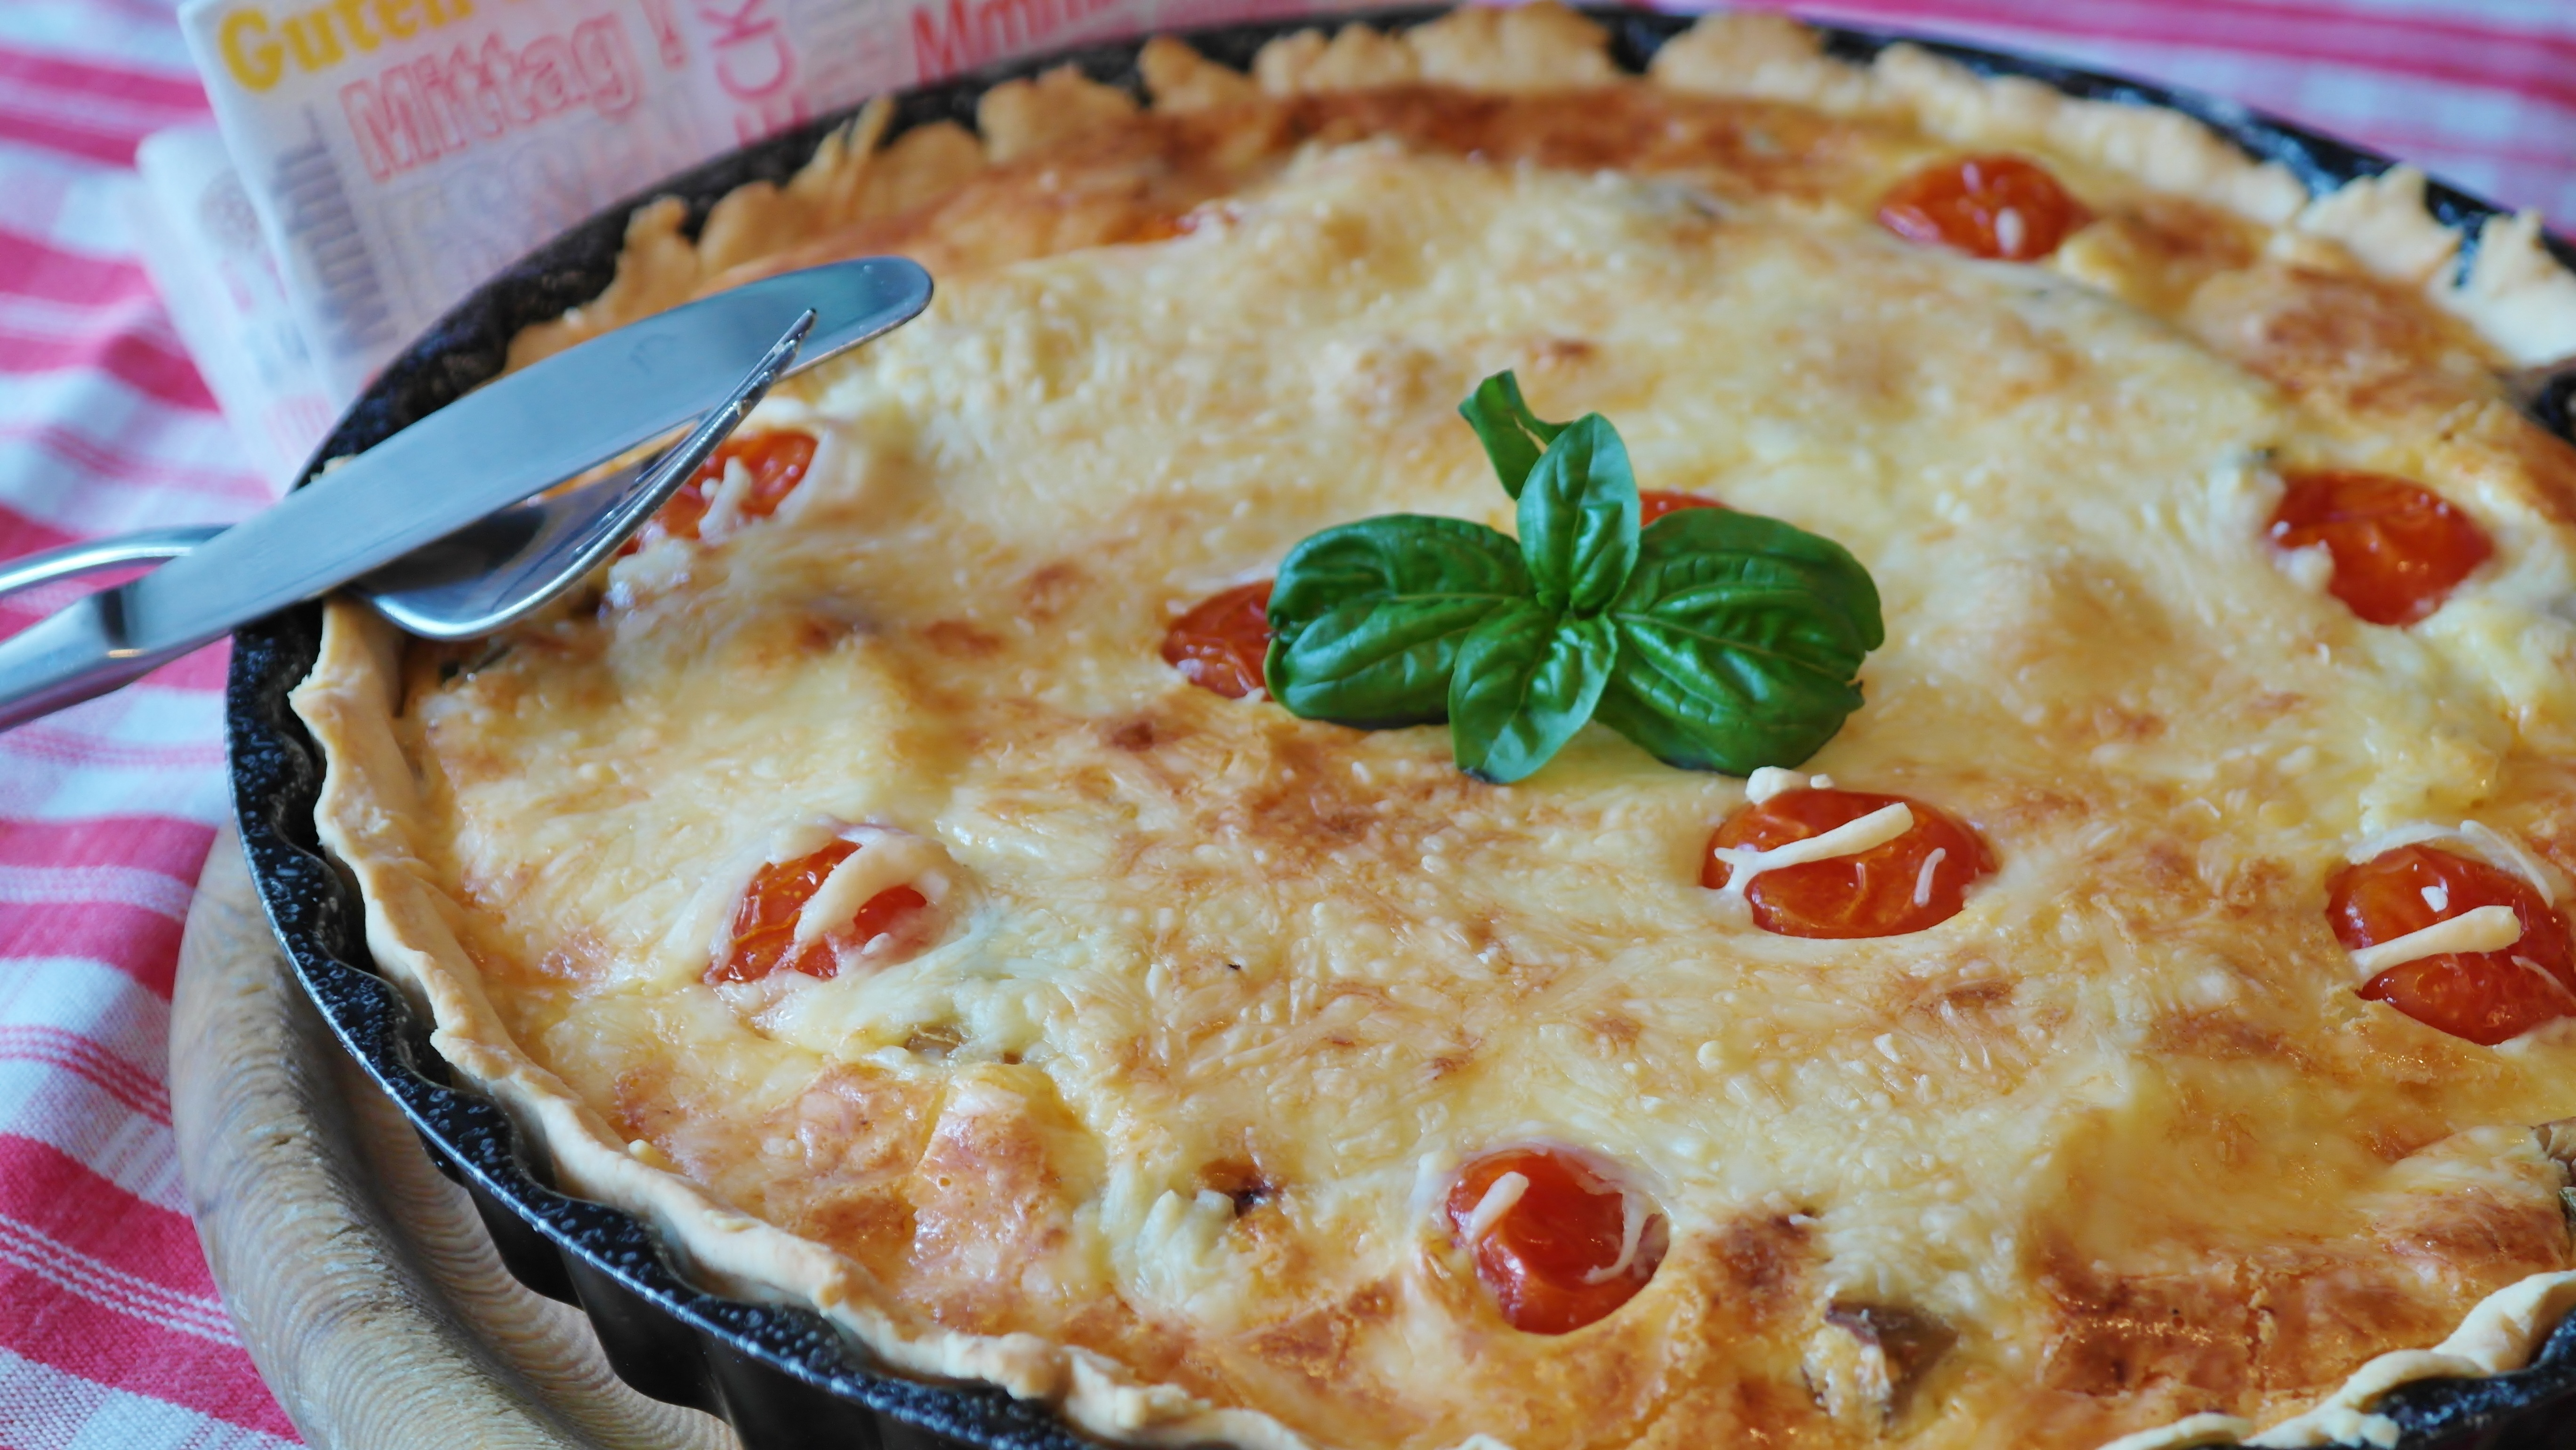
dish, meal, food, produce, gourmet, dessert, eat, cuisine, delicious, pastry, onion, dough, pizza, egg, cheese, baked, bacon, calories, bake, nutrition, tasty, tomatoes, quiche, oven, crispy, benefit from, carbohydrates, baked goods, italian food, tarte flamb e, pizza cheese, european food, zwiebelkuchen, pot pie